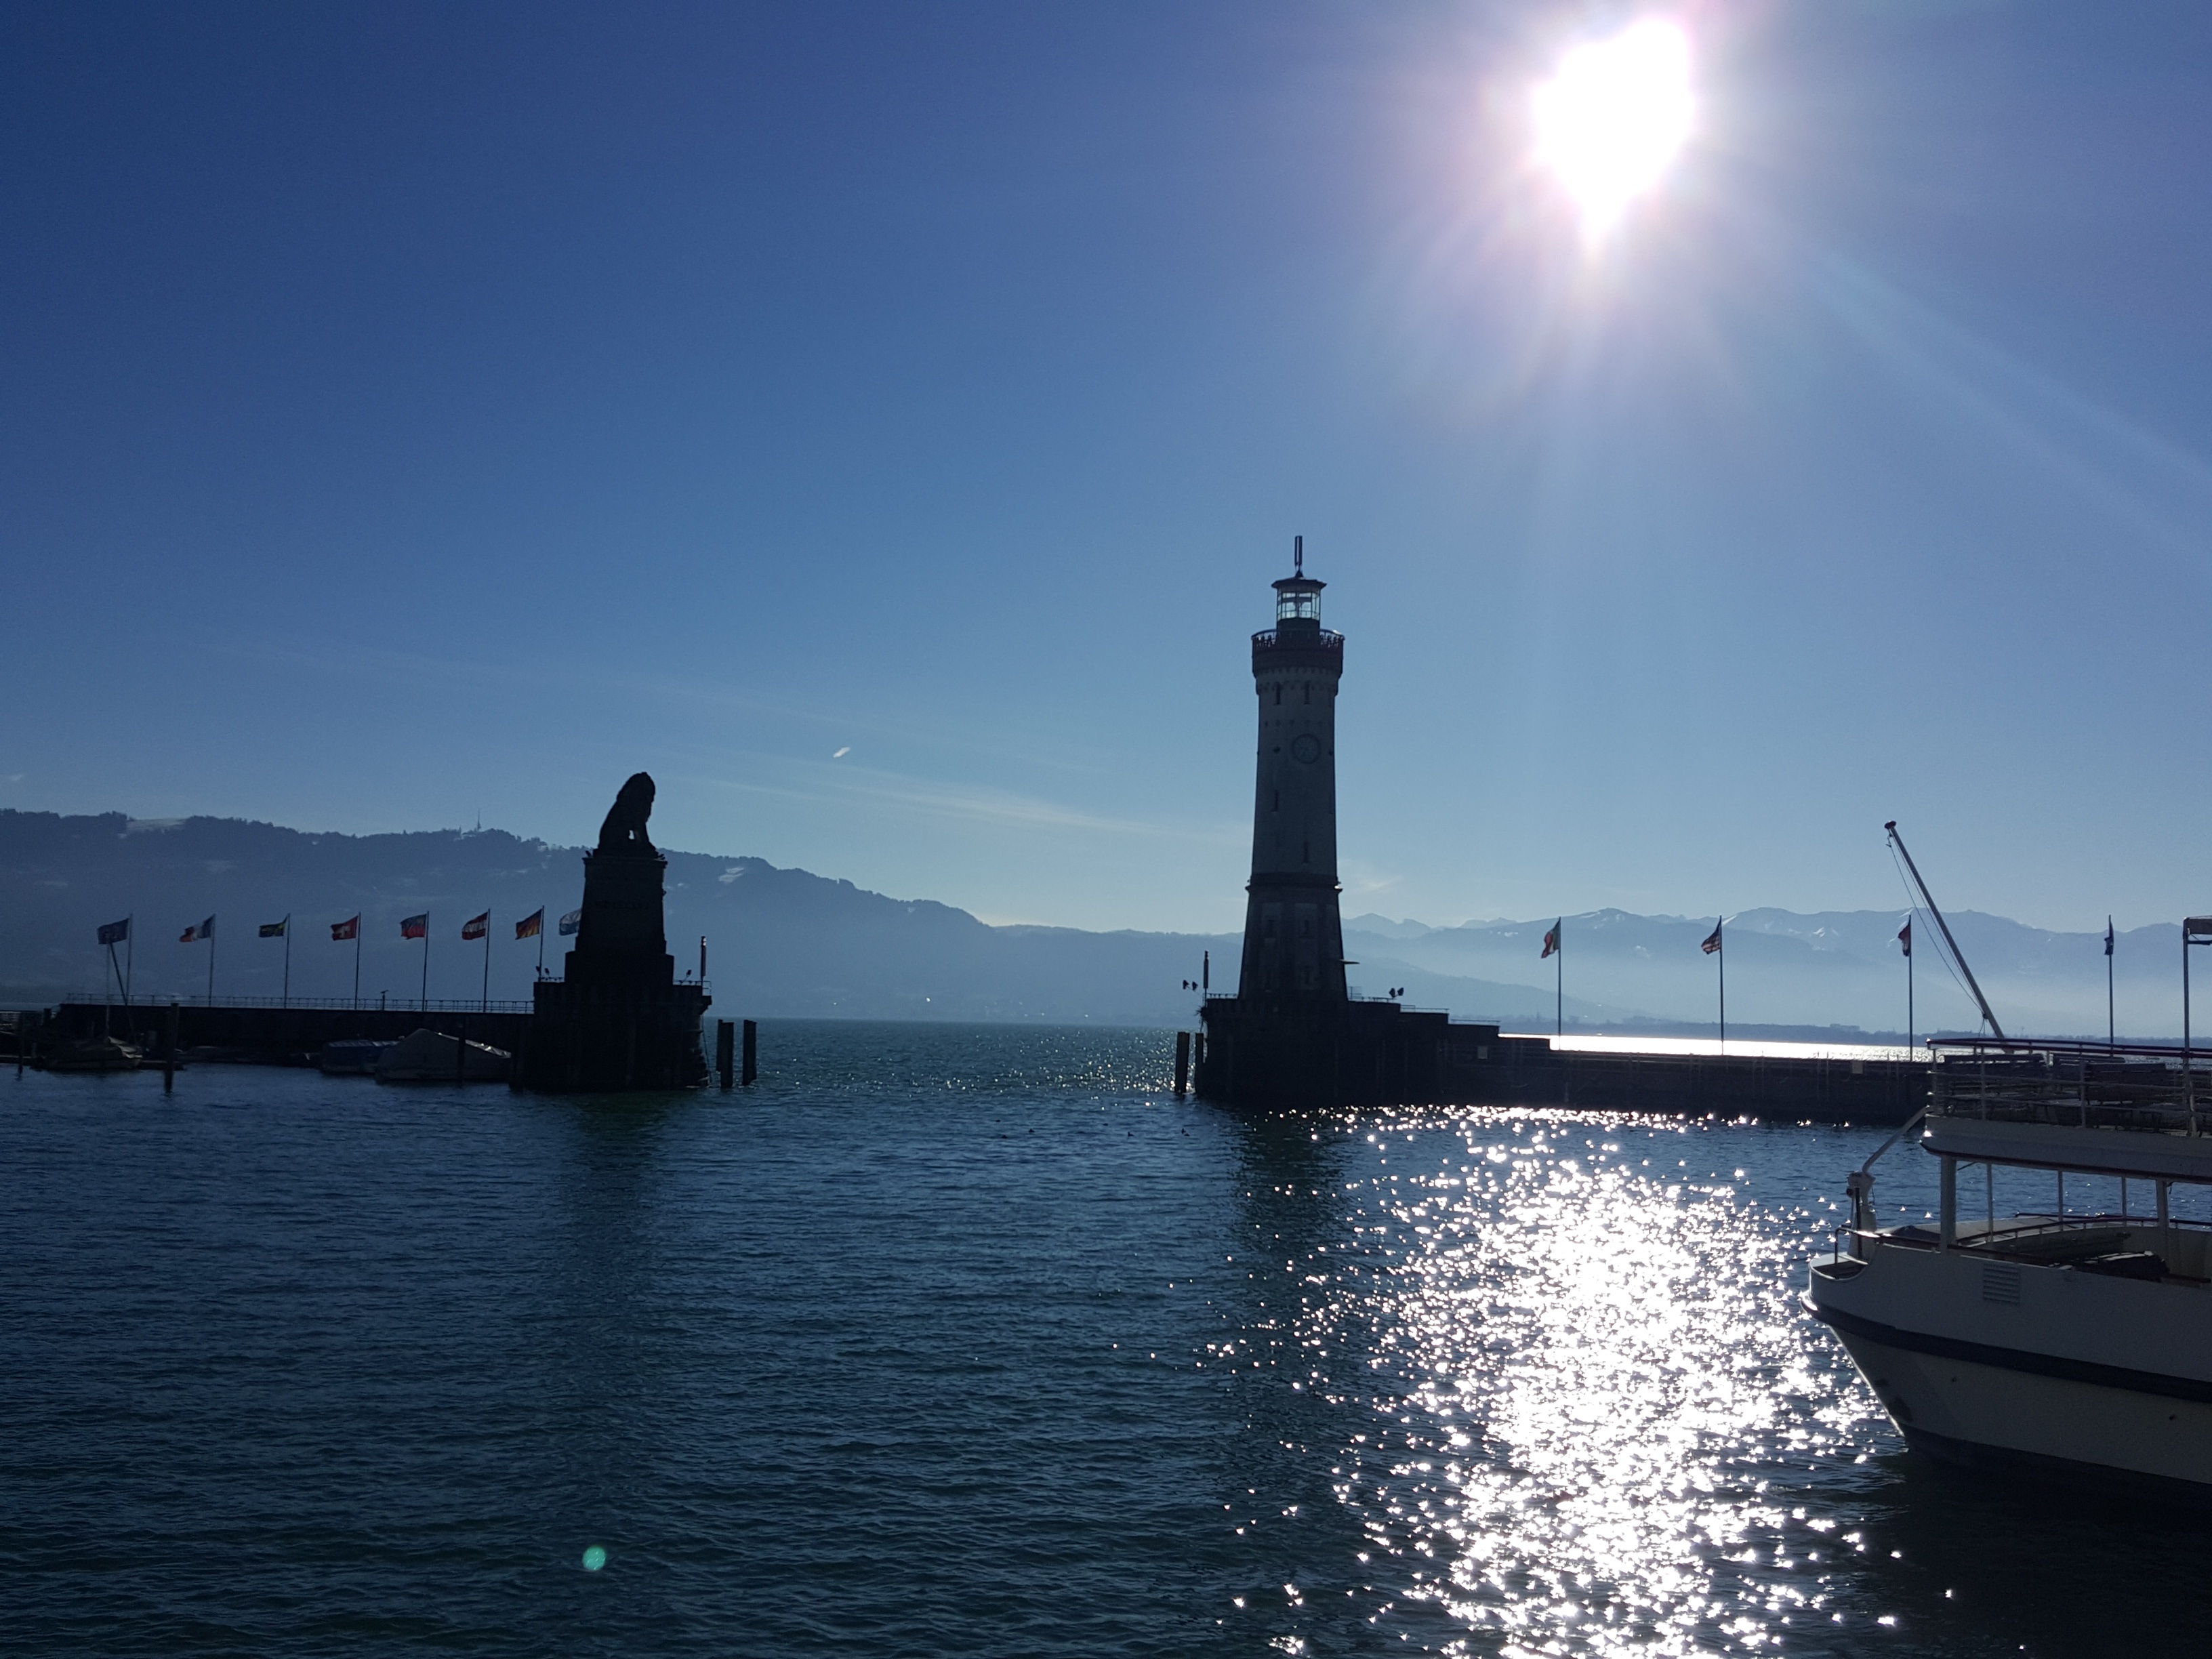
sea, water, ocean, horizon, sunset, dusk, evening, reflection, vehicle, tower, bay, harbor